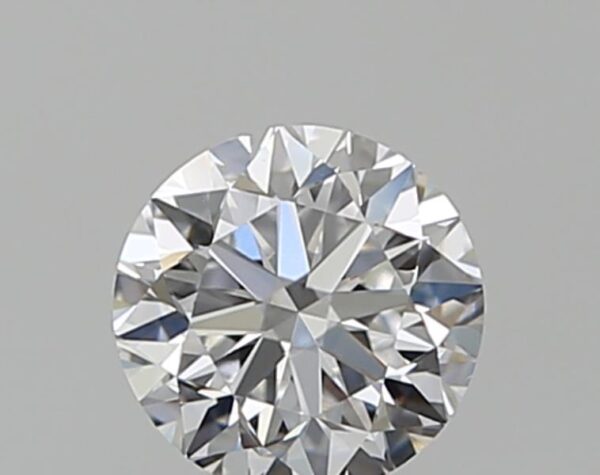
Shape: round
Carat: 0.5
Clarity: VS1
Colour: D
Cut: VG
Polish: EX
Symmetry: VG
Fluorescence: M
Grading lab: GIA
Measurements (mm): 4.94 x 4.98 x 3.18